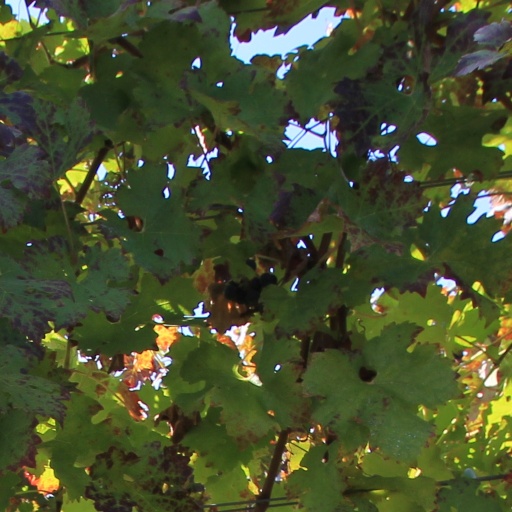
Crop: grape